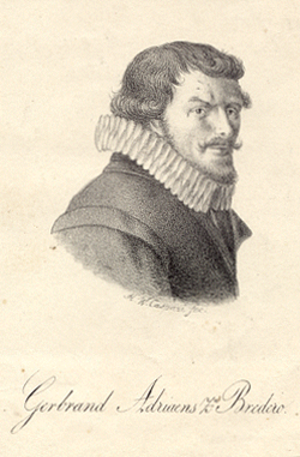
Gerbrand Adriaenszoon Bredero
Gerbrand Adriaenszoon Bredero var en hollandsk komedieskriver og poet i den hollandske litteraturs klassiske tid.